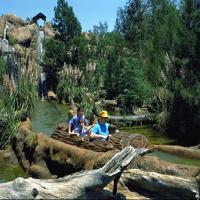
Weather: sun or clear